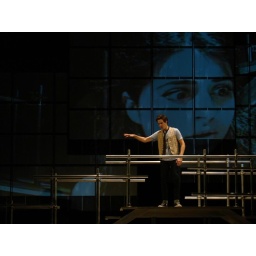
Joe Delafield as Romeo and Mahira Kakkar as Juliet on video screen in VSC's romeo&juliet-photo by Samuel Flint